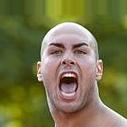
Age: 18